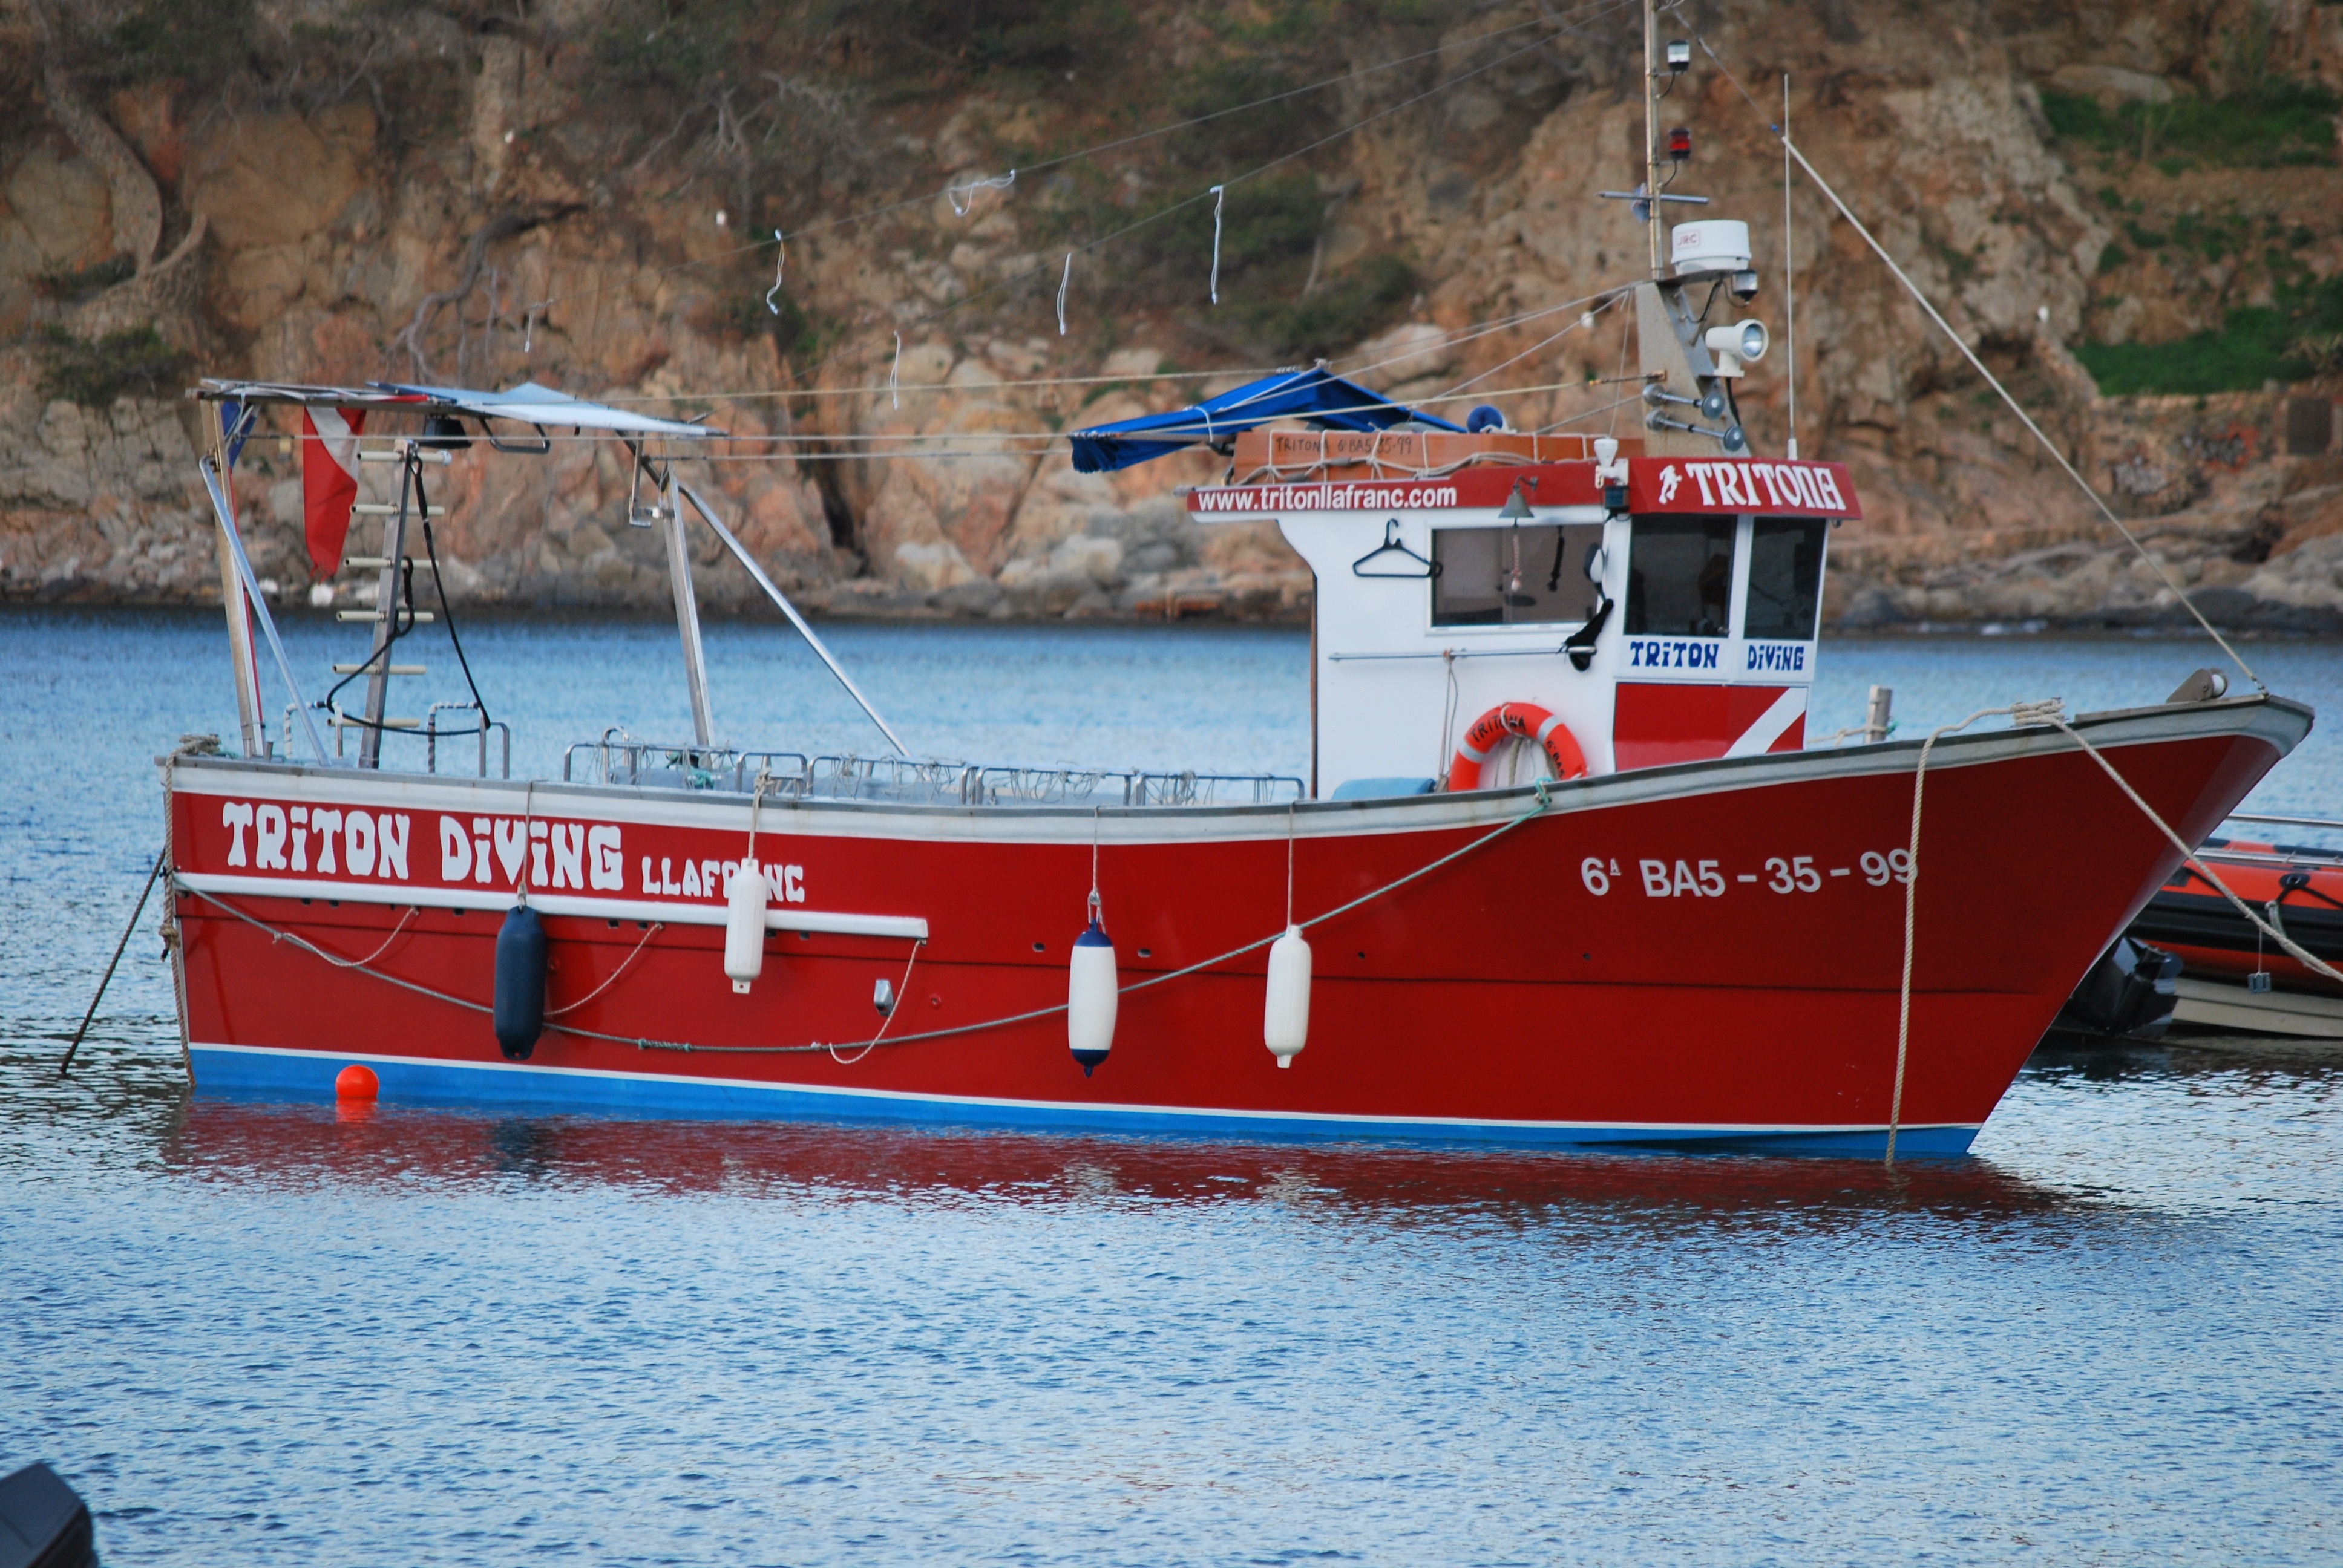
sea, boat, ship, vehicle, cargo ship, motorboat, boating, net, channel, watercraft, fishing vessel, fireboat, freight transport, cape cod, pilot boat, skiff, fishing trawler, trolling